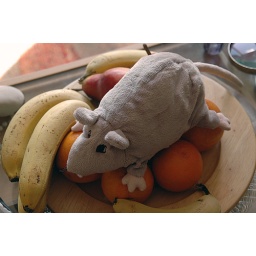
there's a rat in me fruit bowl